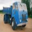
Label: truck